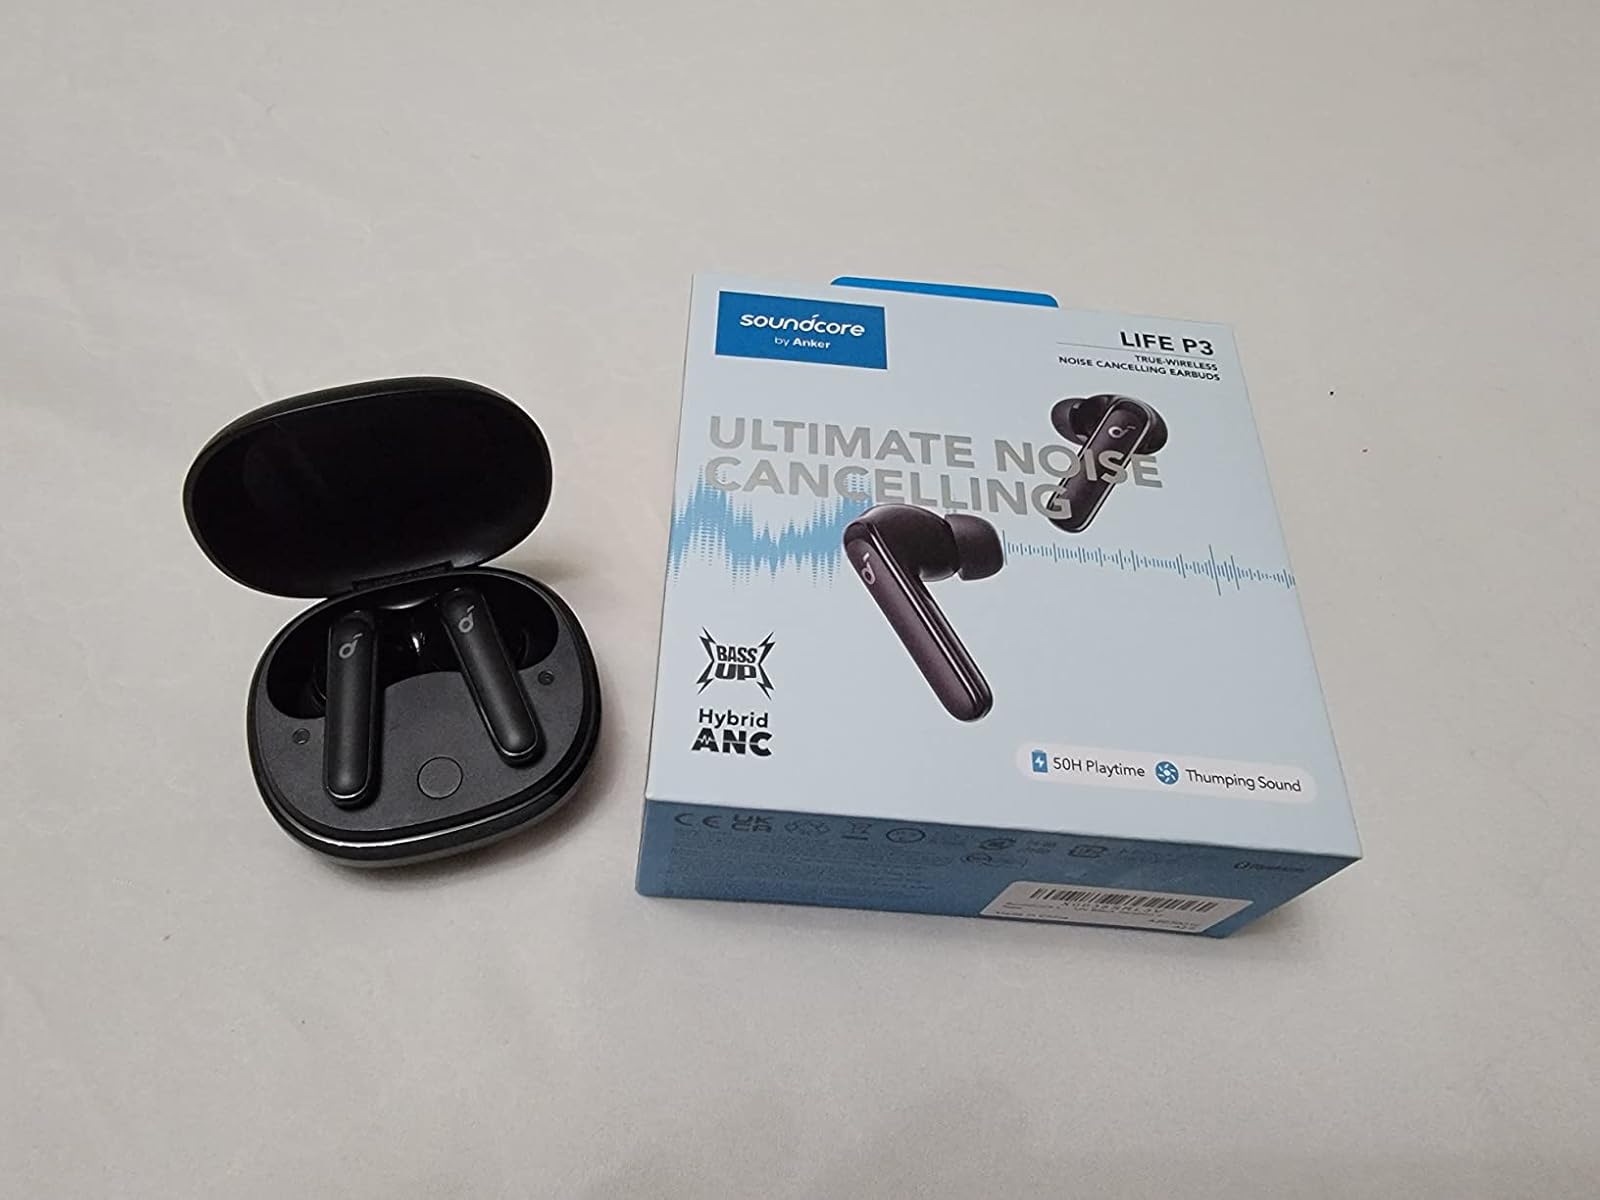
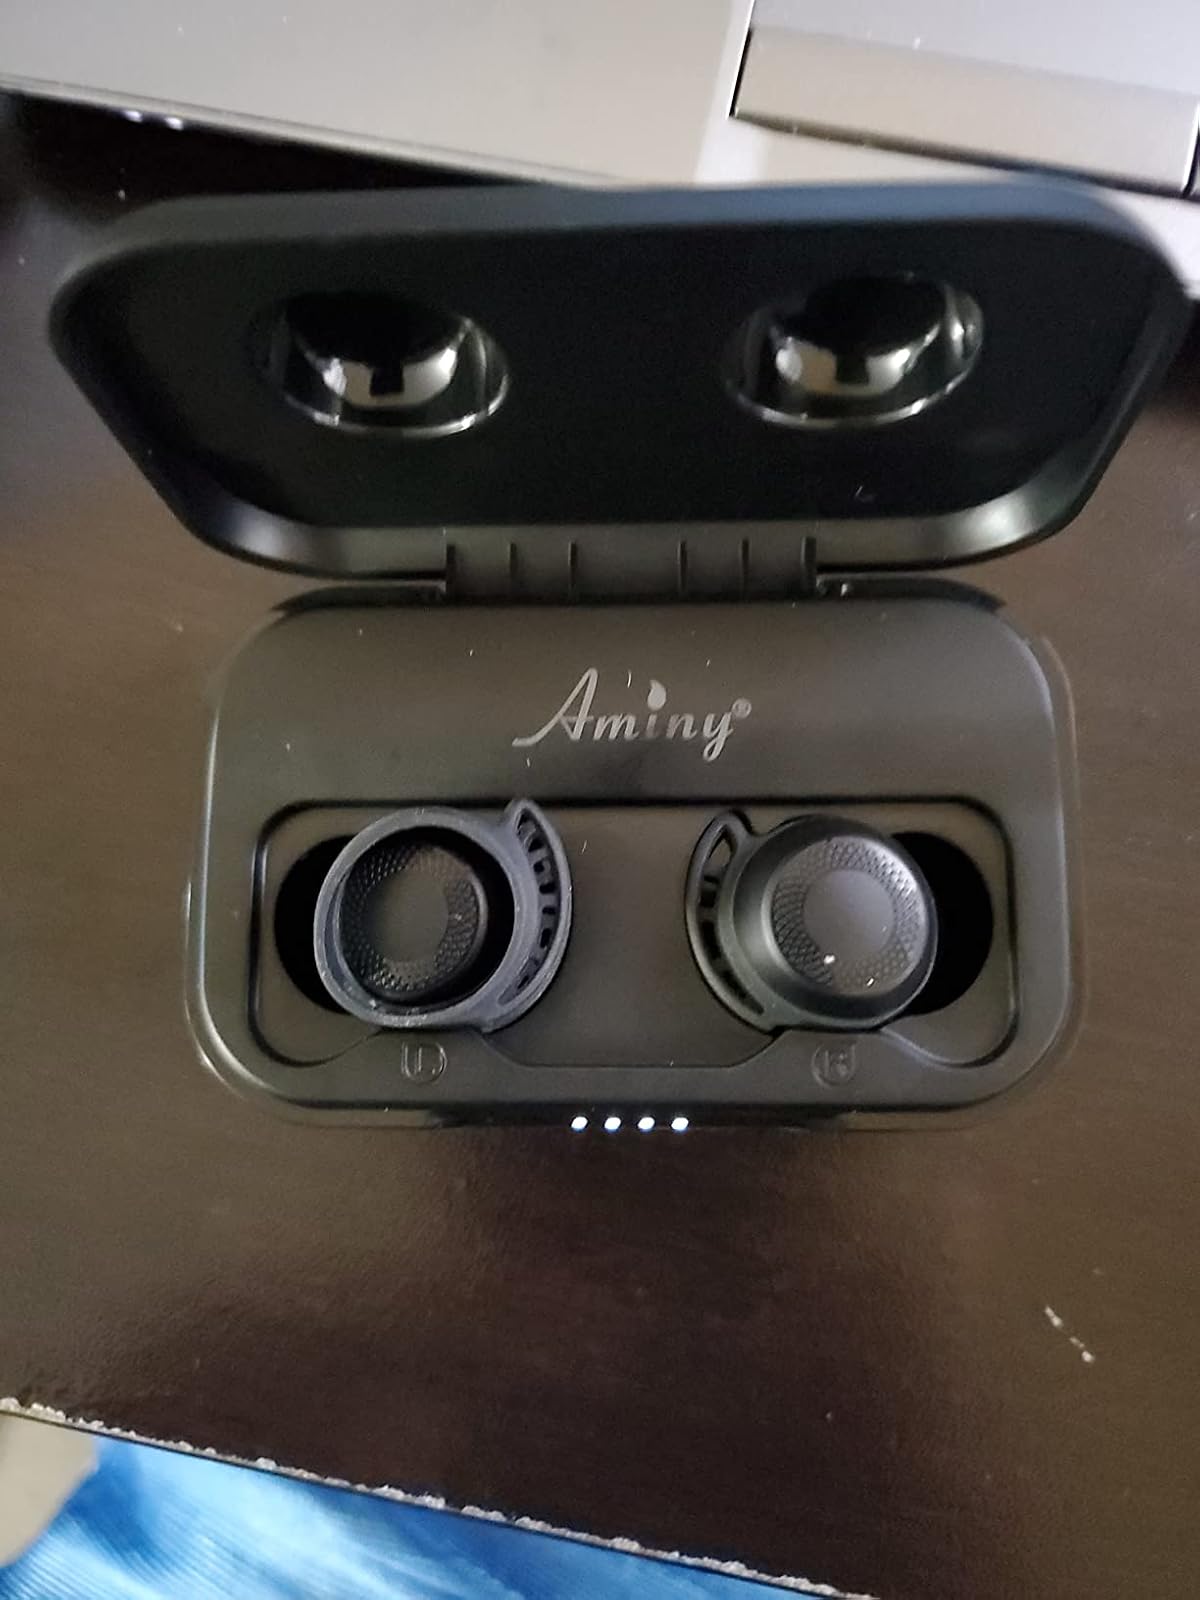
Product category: earbuds
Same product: no